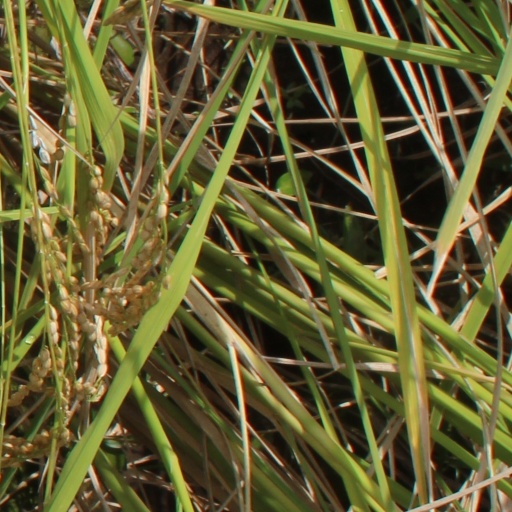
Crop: rice